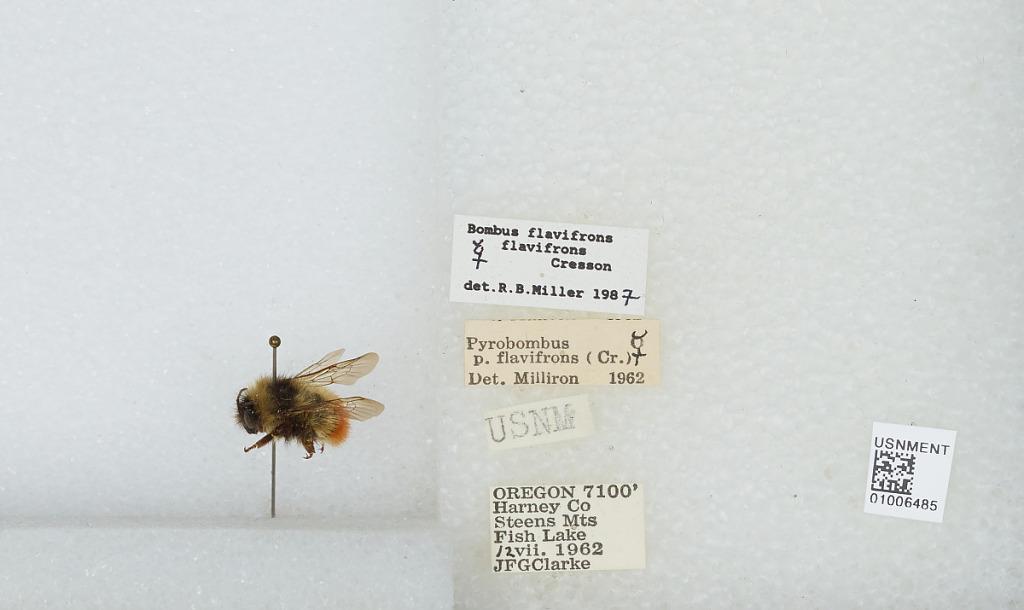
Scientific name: Bombus (Pyrobombus) flavifrons Cresson
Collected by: J. Clarke
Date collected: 1962-7-12
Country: United States
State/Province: Oregon
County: Harney
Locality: Steens Mountains, Fish Lake
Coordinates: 42.7381, -118.644
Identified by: Miller, R. B.